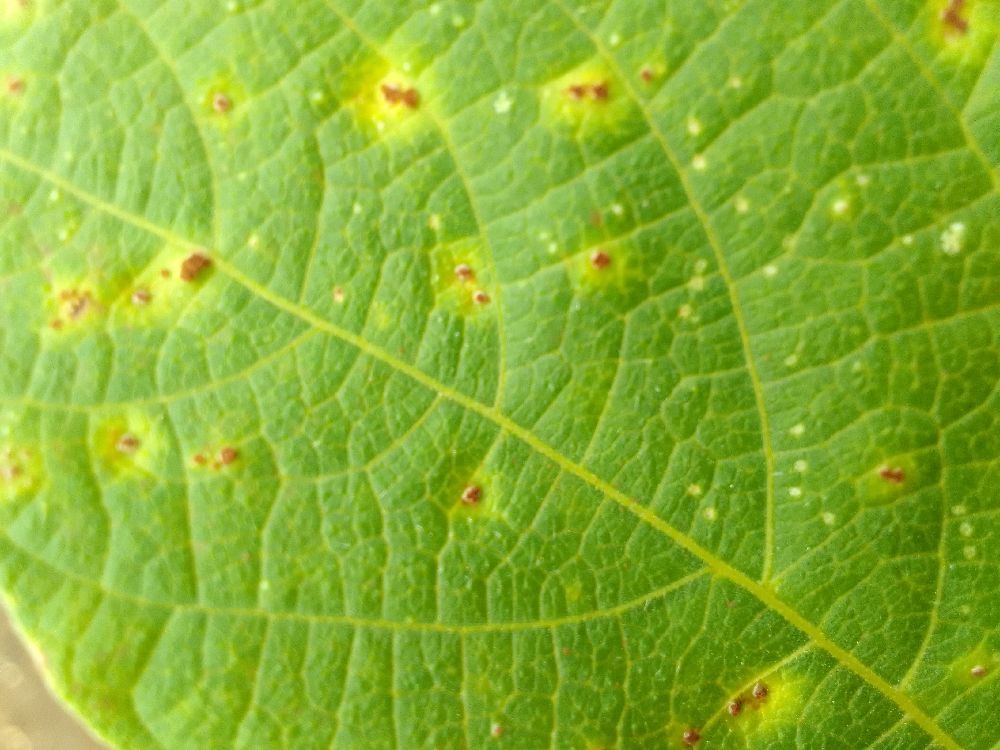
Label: rust